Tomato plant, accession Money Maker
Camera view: horizontal (90 deg, fisheye); turntable rotation: 0 degrees
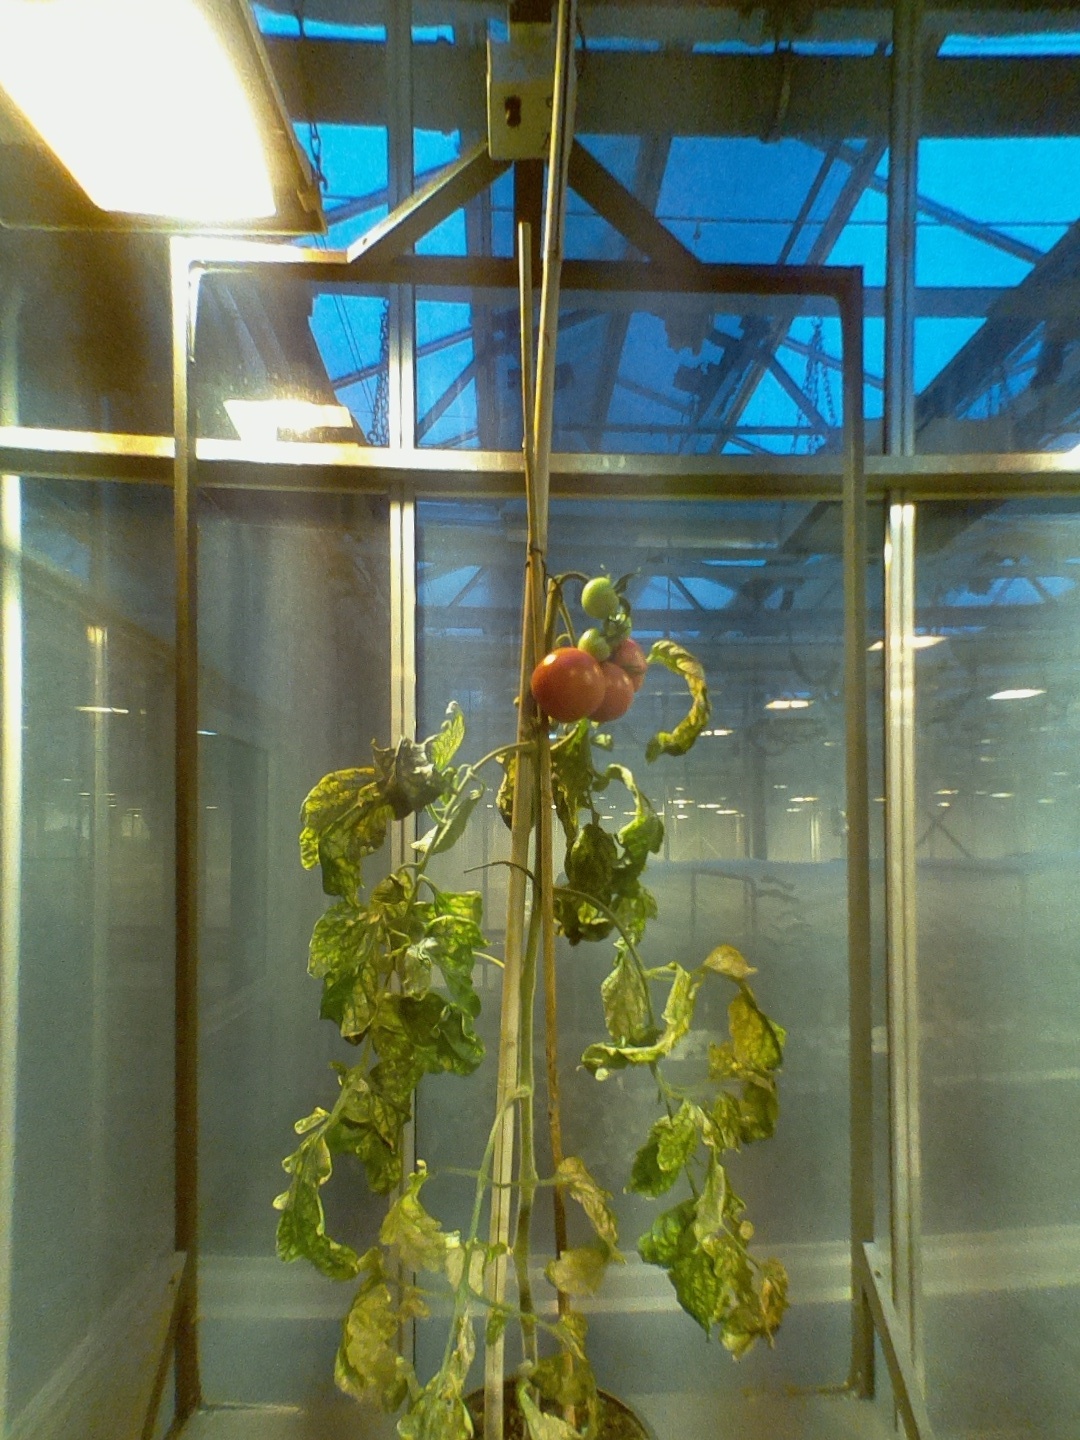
BBCH growth stage 85: 50%-60% of fruits show typical fully ripe color